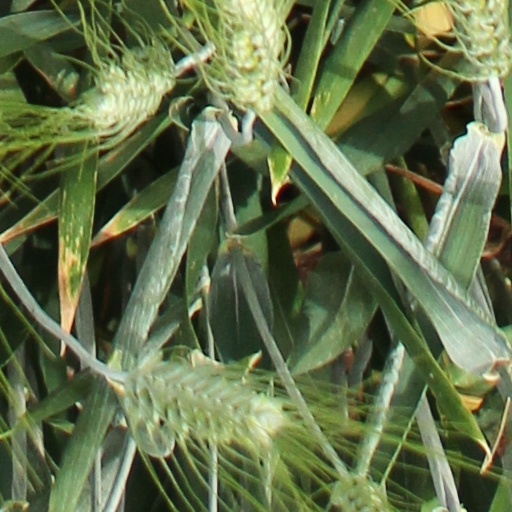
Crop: wheat